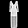
Label: Dress